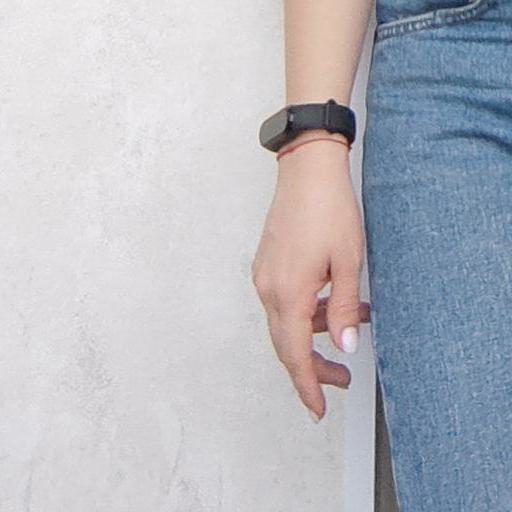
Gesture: no_gesture